New York Cosmos (2026)

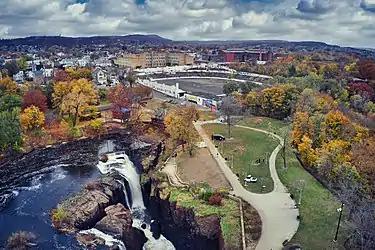
Hinchliffe Stadium "(pictured)" before it was redeveloped, with Great Falls in the foreground.

The Cosmos will play at Hinchliffe Stadium, a 7,500 capacity multi-purpose stadium in Paterson, being able to host baseball, football, and track events. Hinchliffe Stadium, a part of the surrounding Great Falls National Historical Park, was built in 1932, and reopened in 2023 following a renovation required after a period of neglect that started when the stadium was abandoned in 1997. One of only six Negro League stadiums still standing, Hinchliffe Stadium currently hosts the New Jersey Jackals, a baseball team that plays in the independent Frontier League, and the Paterson Board of Education's two local high schools. Historically, Hinchliffe hosted Negro League teams such as the New York Black Yankees and New York Cubans. The stadium also has soccer history, having hosted the American Soccer League's New Jersey Eagles in 1988 and 1989.